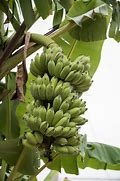
Label: banana